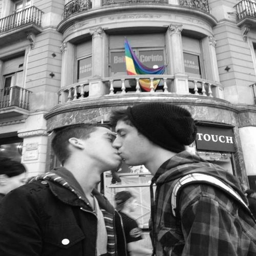
fall in love with the person not the gender !